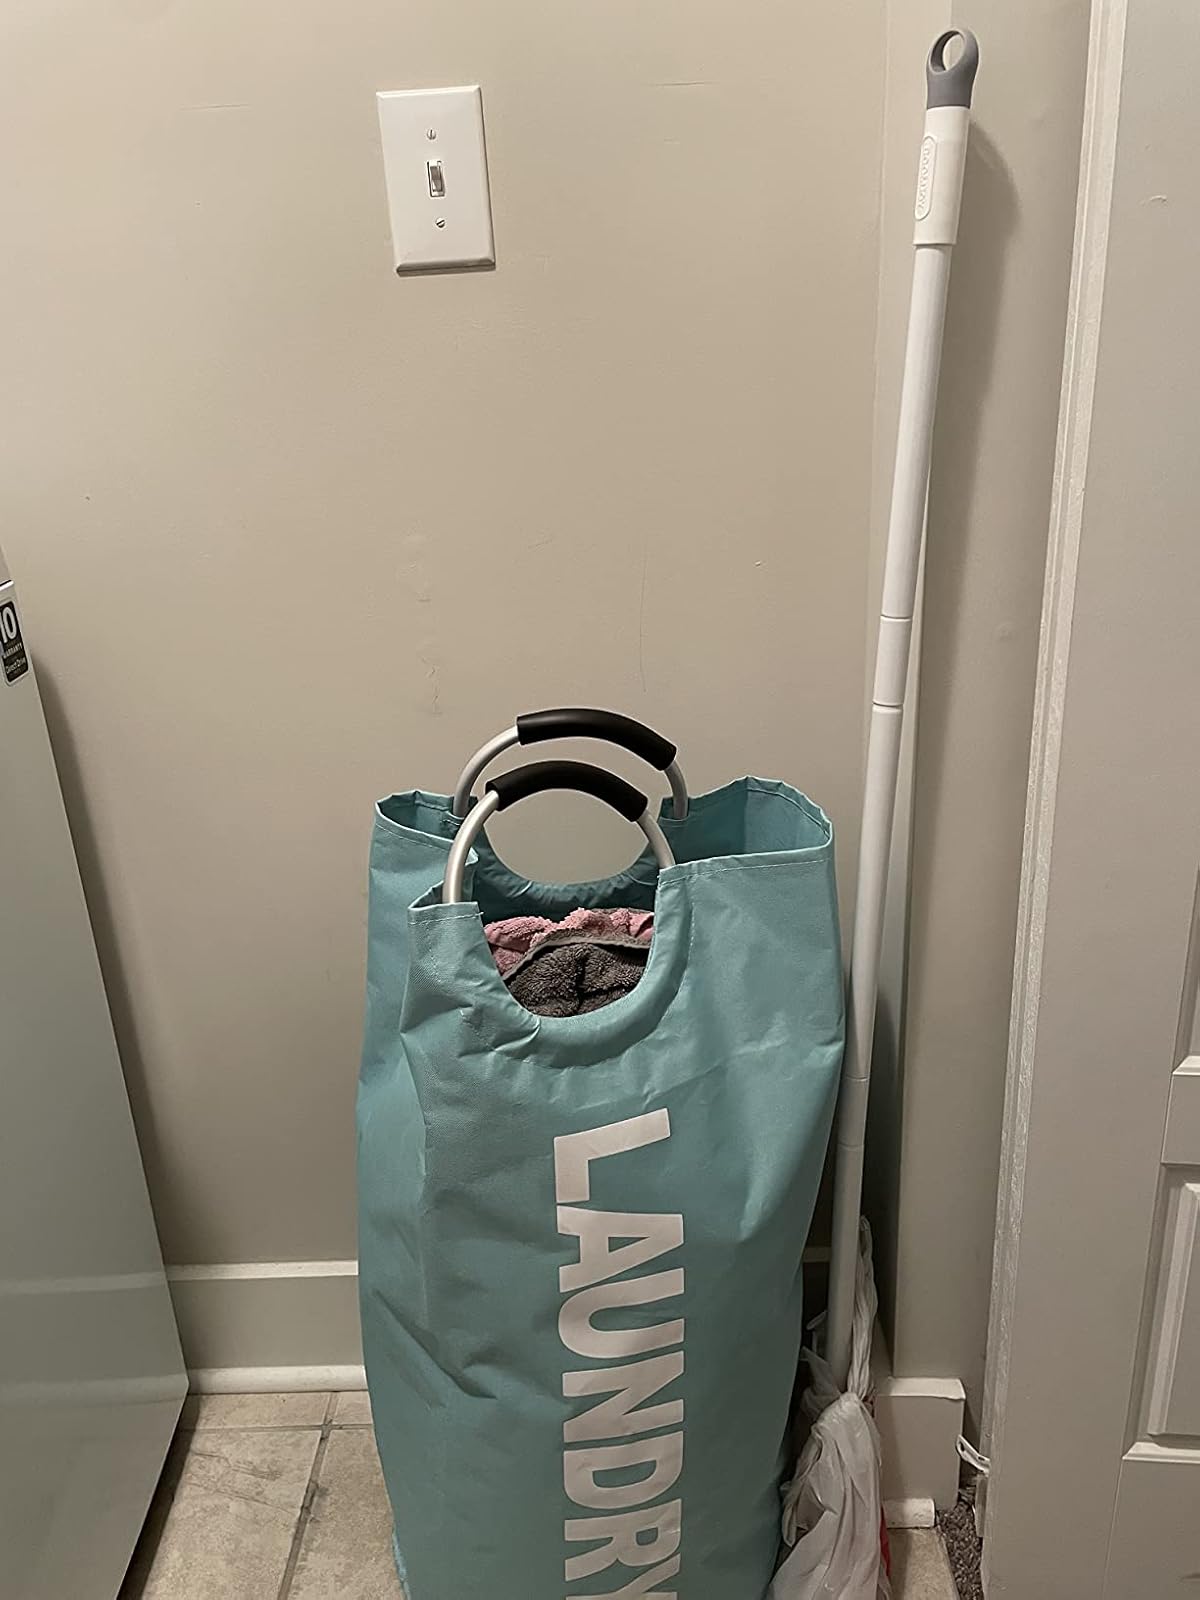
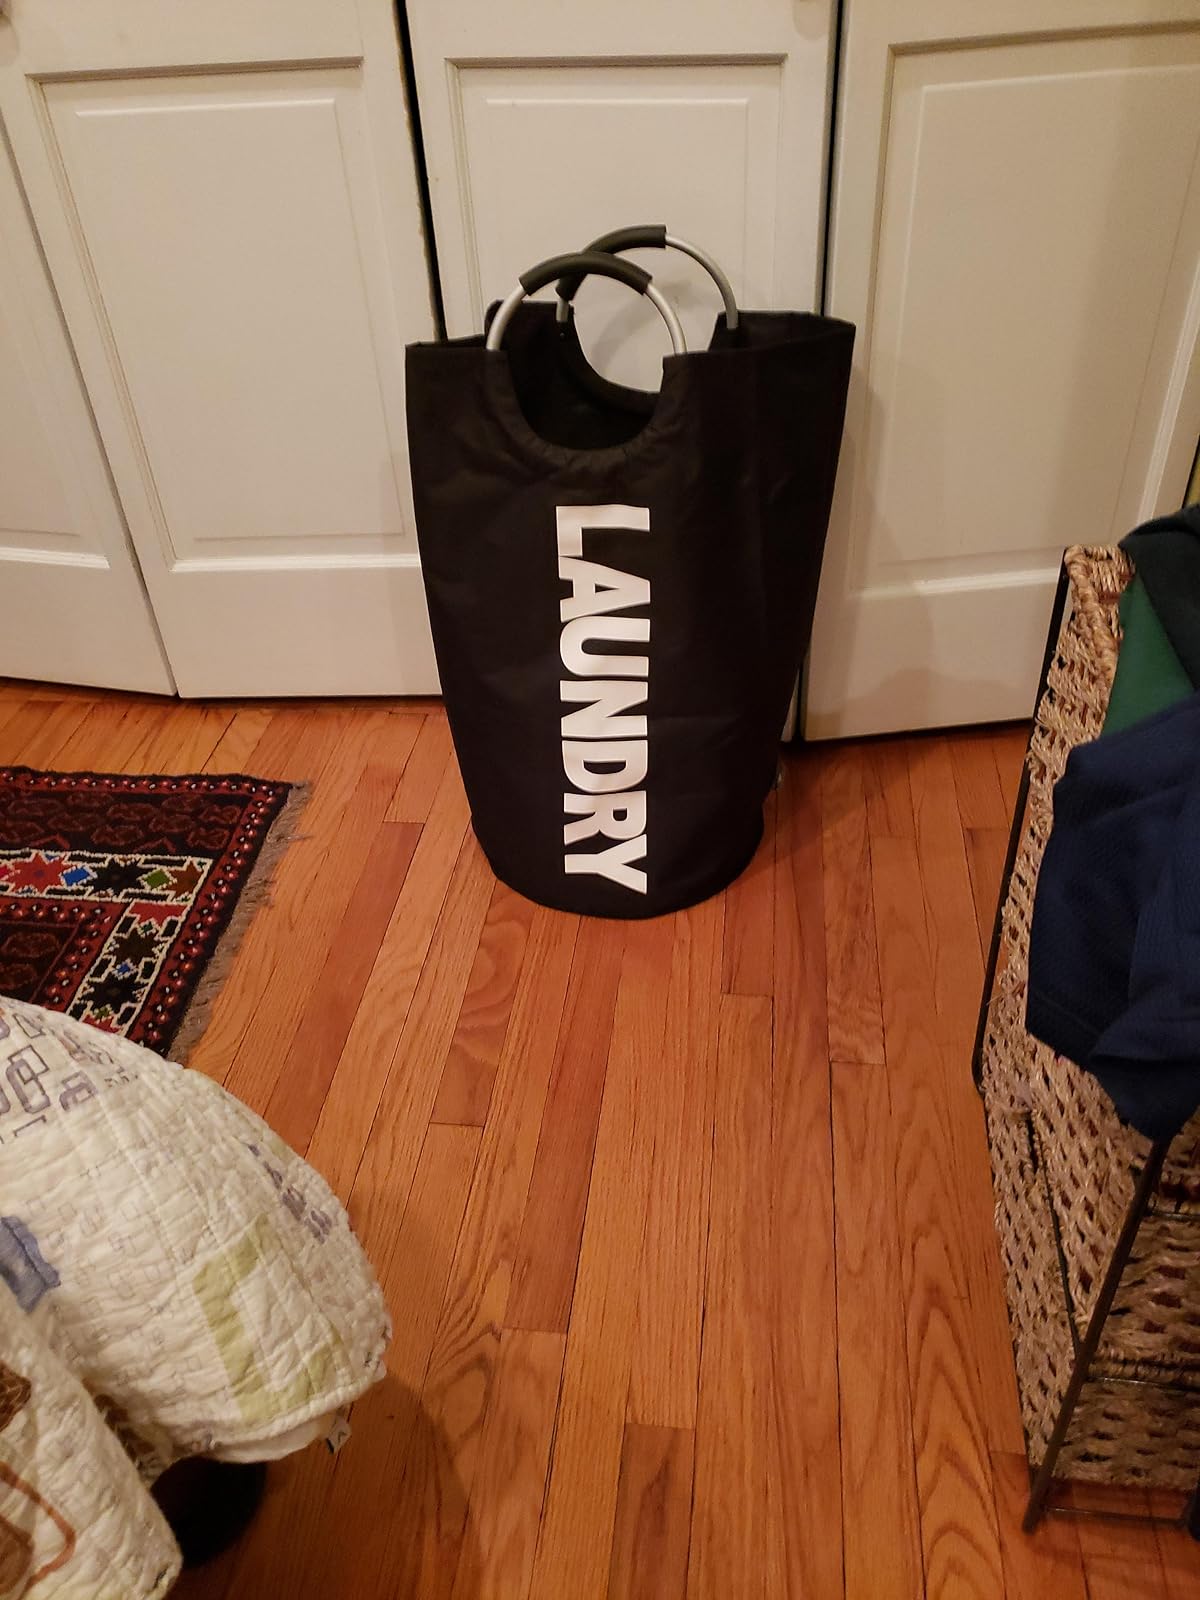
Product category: items_hamper
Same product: no